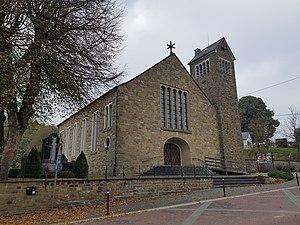
Rodt est un village de la commune belge de Saint-Vith située en Communauté germanophone et en Région wallonne dans la province de Liège.